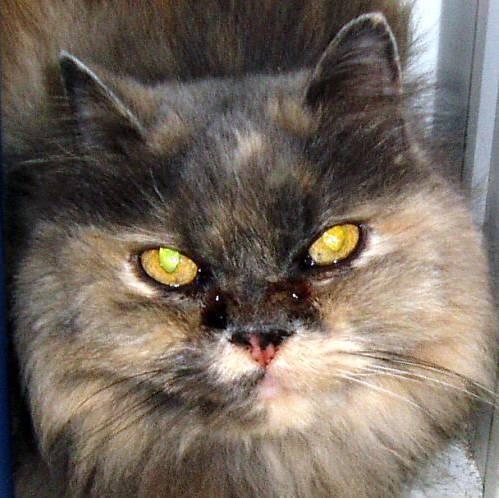
cat